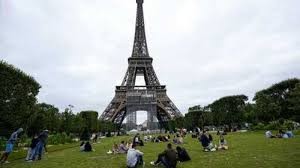
Landmark: Eiffel Tower